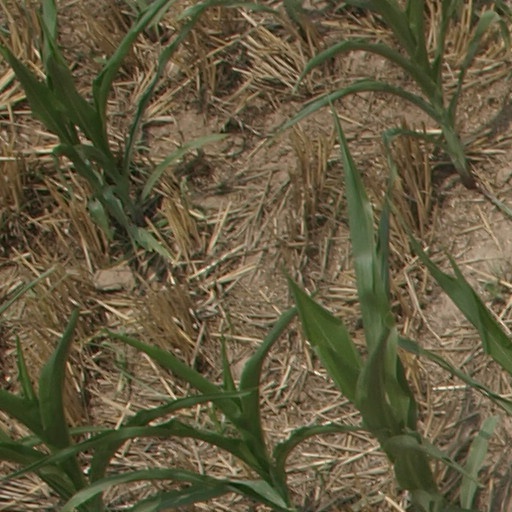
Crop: maize; corn